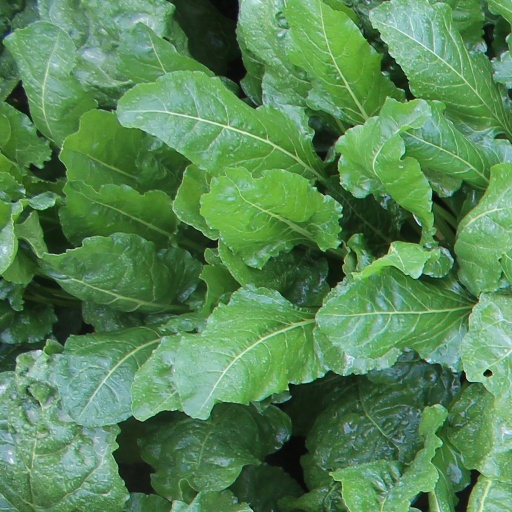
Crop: sugar beet